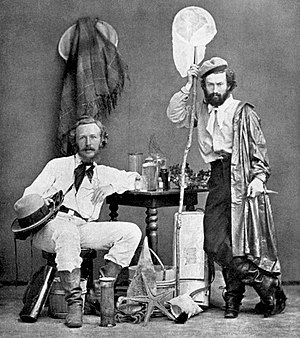
Ernst Haeckel / Liv og gerning
Haeckel på De Kanariske Øer 1866, sammen med sin assistent Nicolaus von Miclucho-Maclay.
Ernst Heinrich Philipp August Haeckel var en tysk biolog og filosof, som gjorde Charles Darwins arbejder kendt i Tyskland, og som udbyggede dem med hensyn til menneskets afstamning.